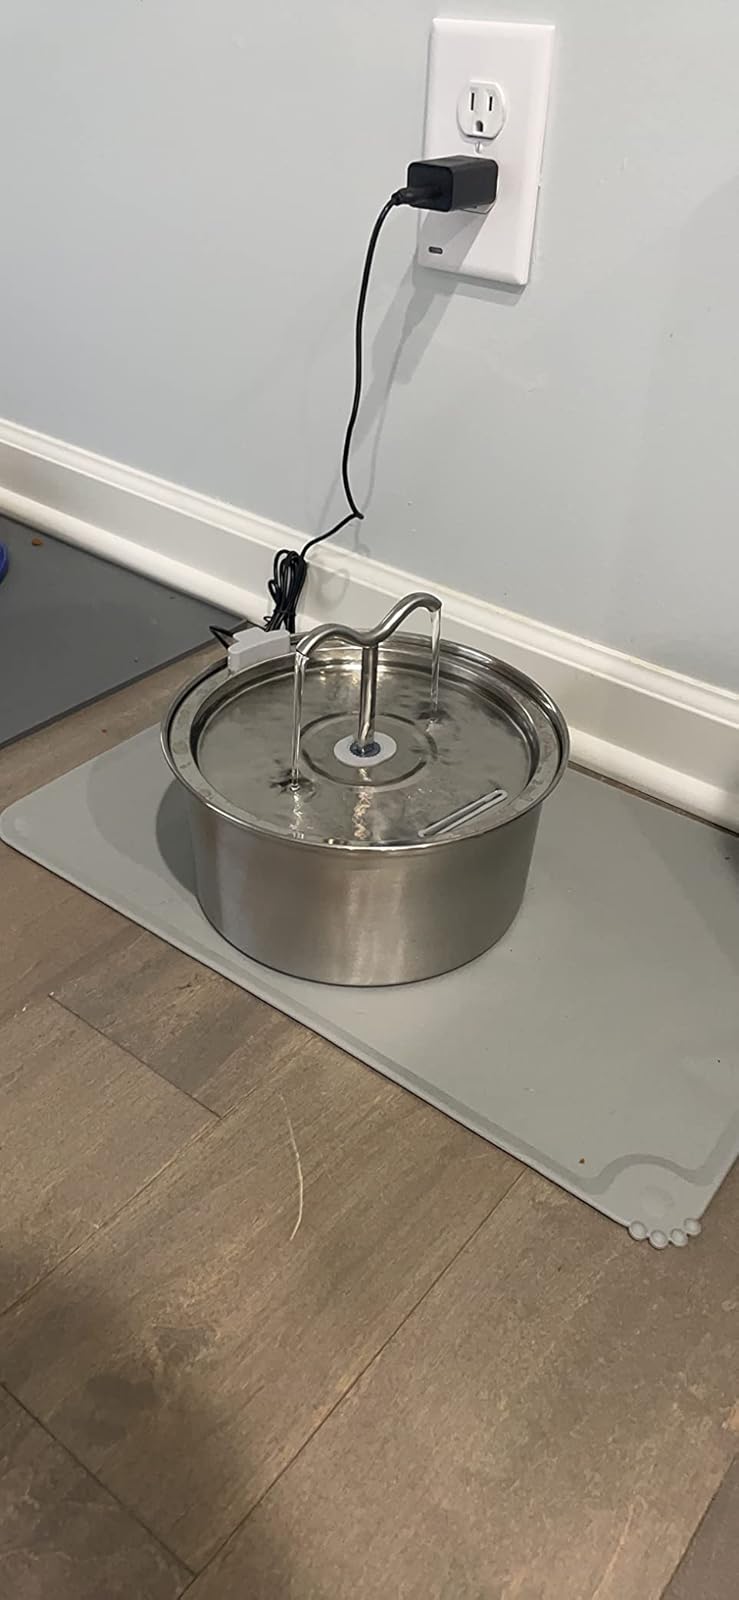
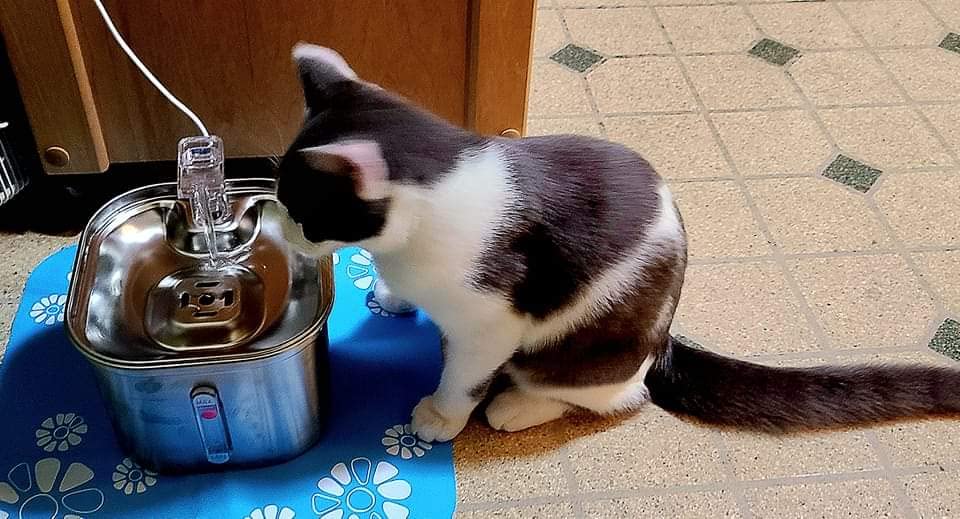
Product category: items_bowl
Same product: no